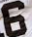
Number: 6